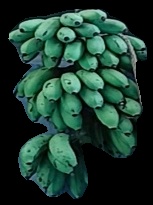
Variety: rasbale
Grade: grade2